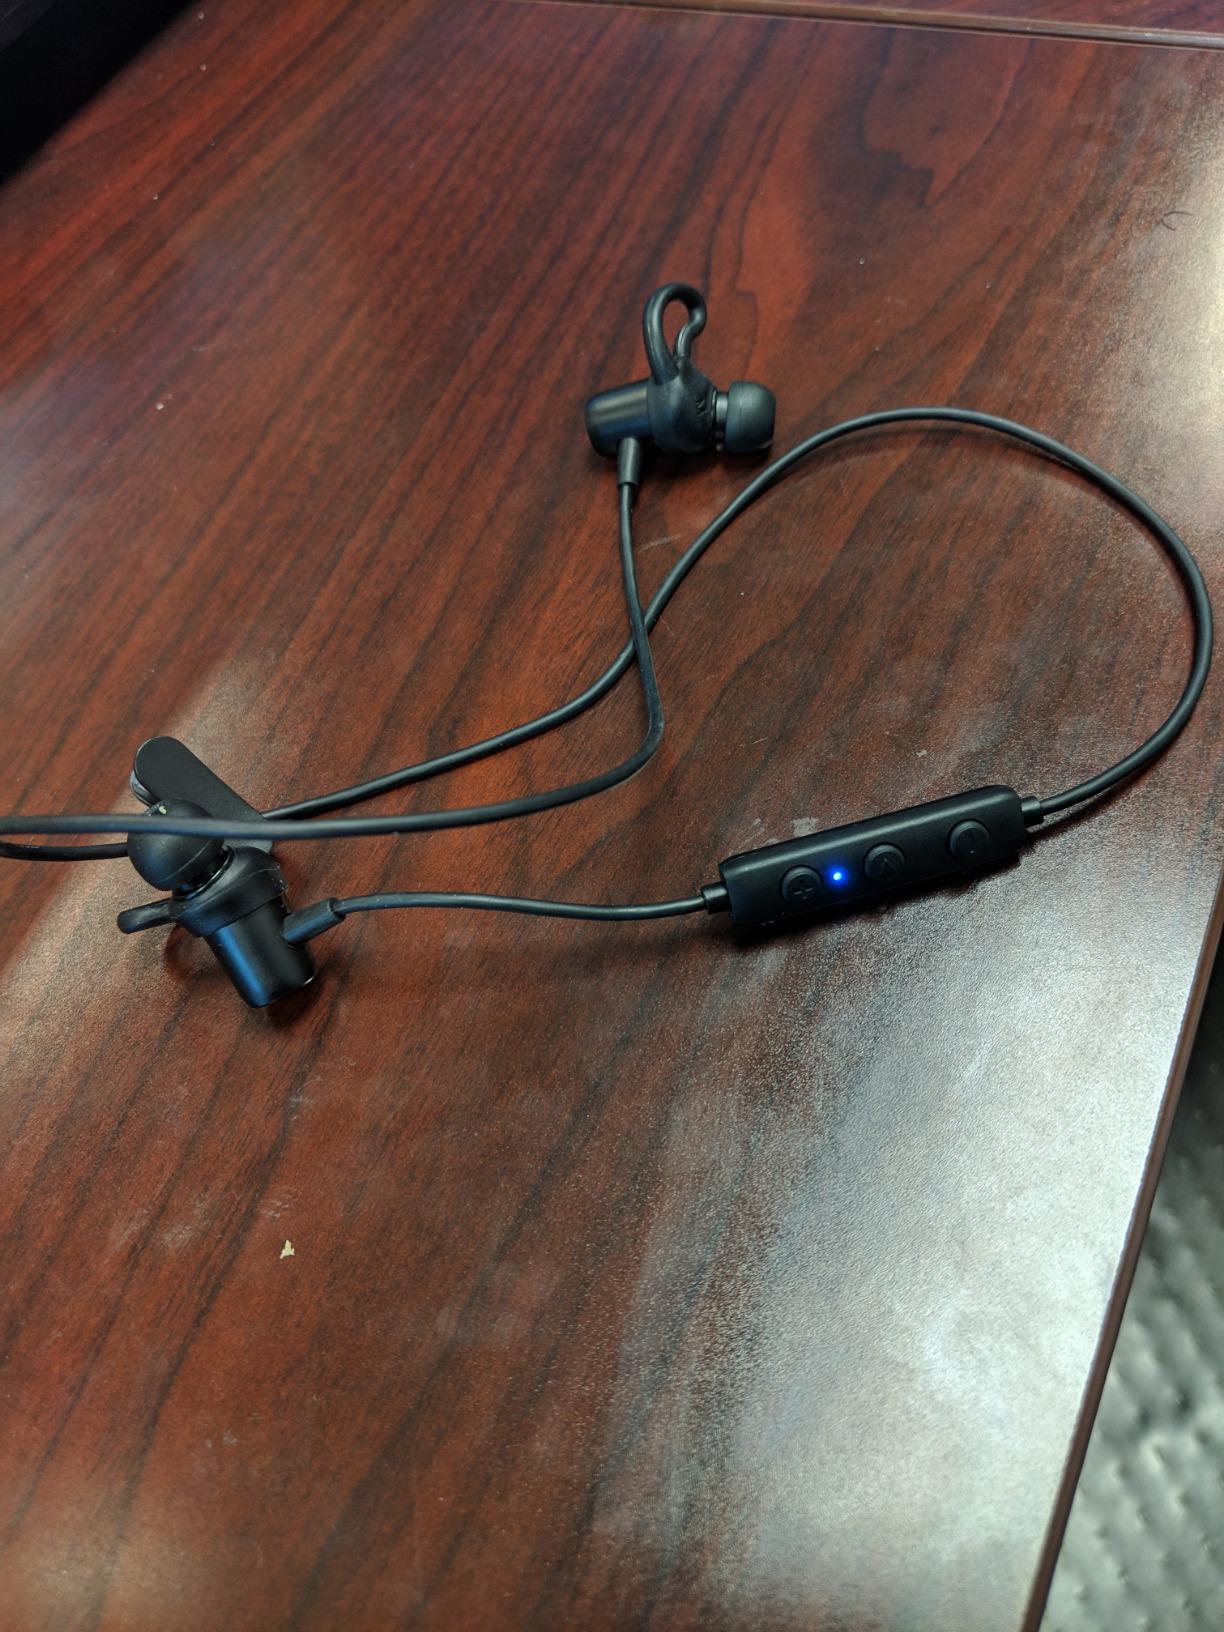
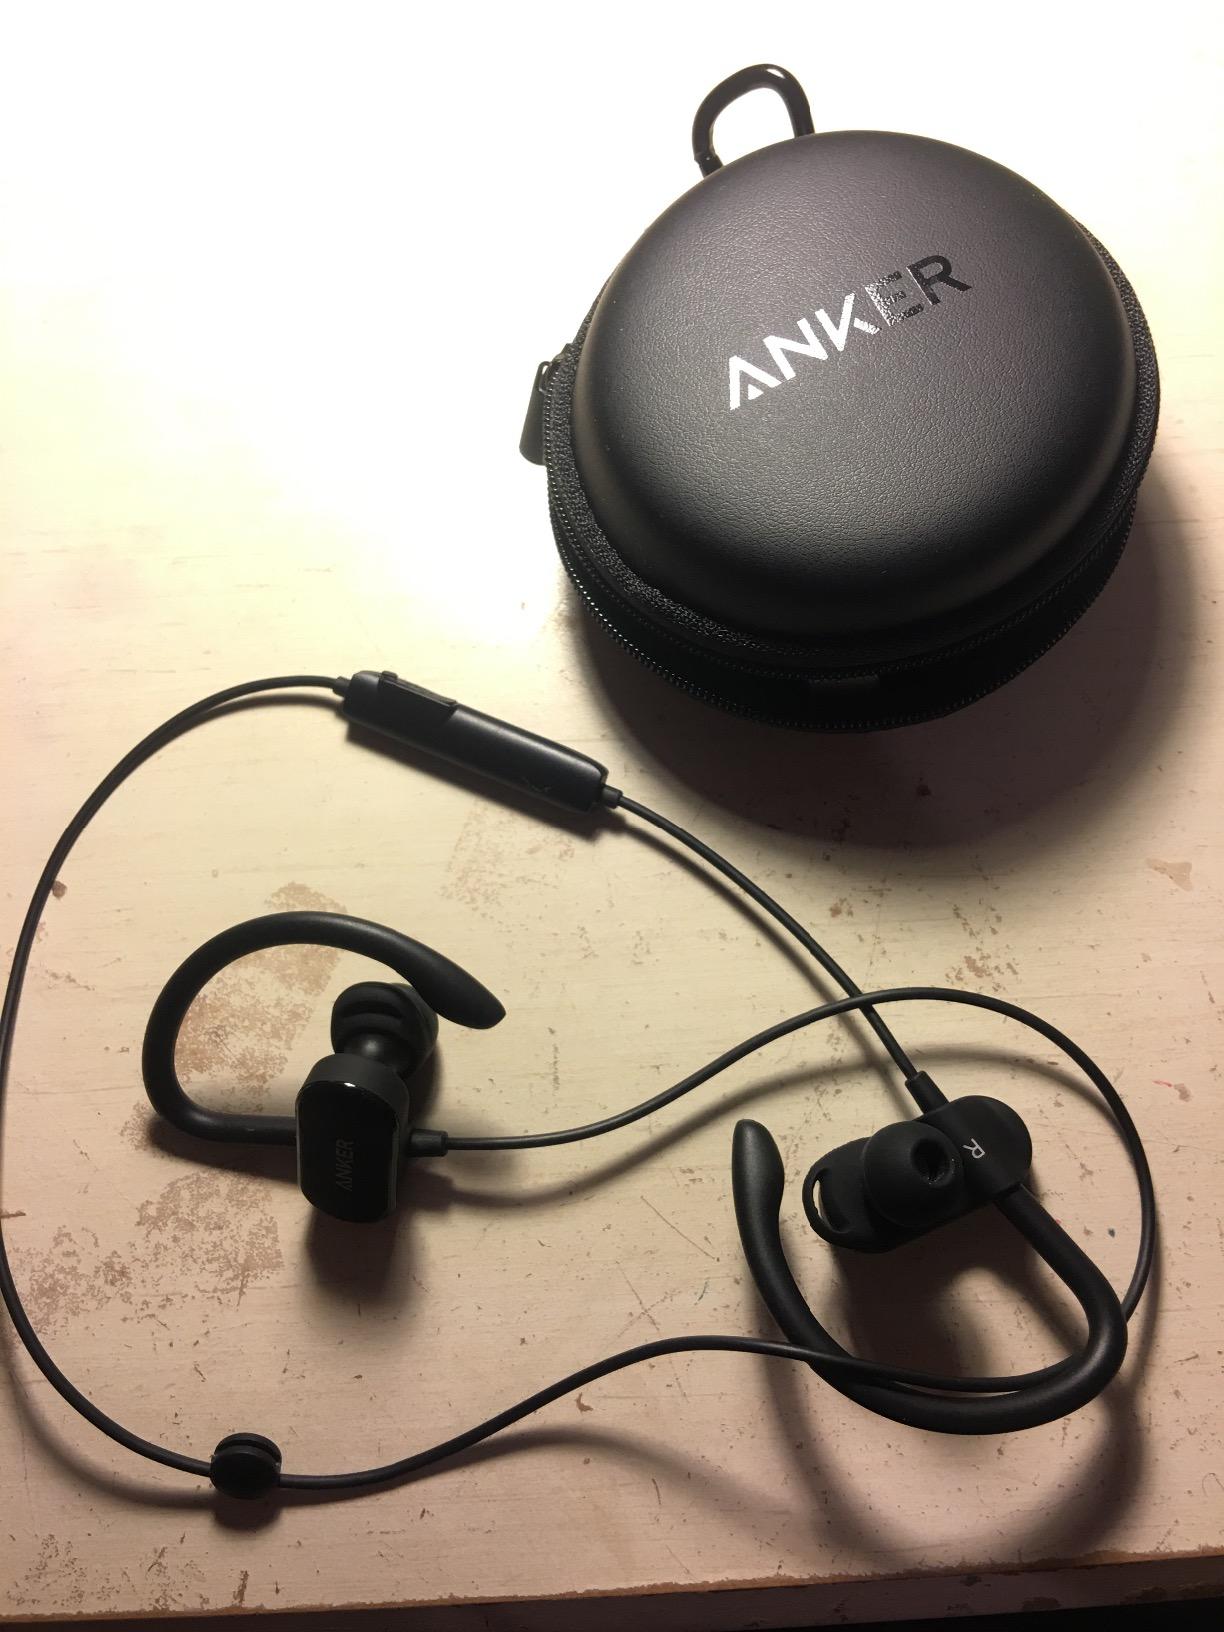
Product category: headphones
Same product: no